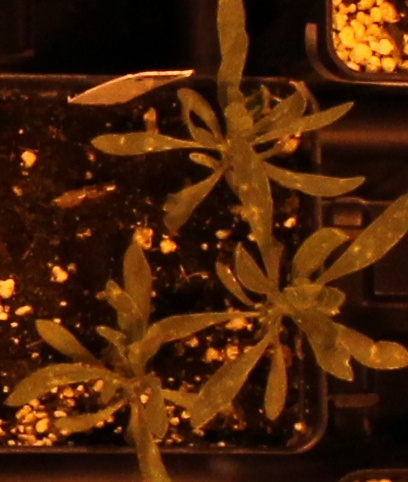
Label: Kochia